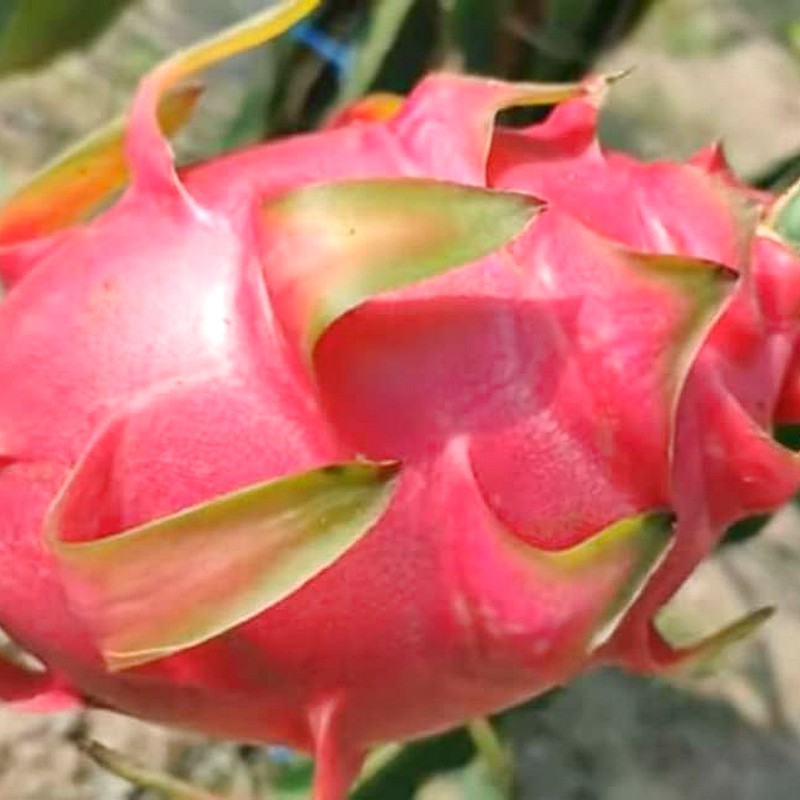
Label: Mature Dragon Fruit